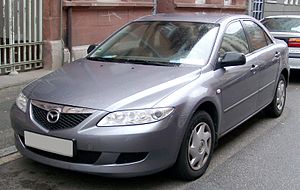
Mazda6 / Første generation (2002−2008)
Mazda6 sedan (2002−2005)
Mazda6 er en stor mellemklassebil fra den japanske bilfabrikant Mazda, som første gang blev præsenteret på det 35. Tokyo Motor Show. I Japan hedder modellen Mazda Atenza. Dette navn er afledt af det italienske ord "attenzione". Modellen var den første, som blev forbundet med Mazdas slogan "Zoom-Zoom". Ved introduktionen i Japan den 20. maj 2002 nåede modellen på seks dage op på 4.000 bestillinger.